United States Armed Forces

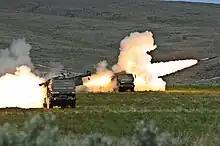
M142 HIMARS from the 5th Battalion, 3rd Field Artillery Regiment

The Armor Branch traces its history back to the United States Cavalry and are responsible for tank and cavalry reconnaissance operations.